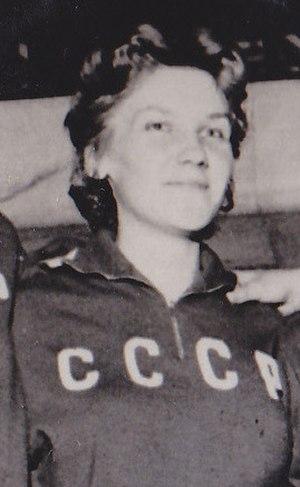
Tatyana Petrenko-Samusenko, née le 2 novembre 1938 et morte le 24 janvier 2000, est une escrimeuse soviétique pratiquant le fleuret.